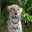
Label: leopard